Albert A. Murphree

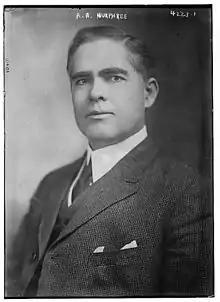
Murphree in 1917

While president of Florida, Murphree became a friend of William Jennings Bryan, the former U.S. Representative from Nebraska and the Democratic Party nominee for President in 1896, 1900 and 1908. Bryan established a winter residence in Miami, Florida in 1912, and became a full-time Florida resident in 1921. Bryan was a frequent speaker throughout Florida, and first met Murphree at a speech at the university in 1916. As a result of his friendship with Murphree, Bryan volunteered to be the fund-raising drive chairman for the construction of the university's new Florida Union building (now known as Dauer Hall).